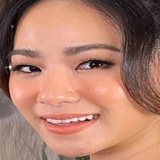
ca sĩ Lương Bích Hữu